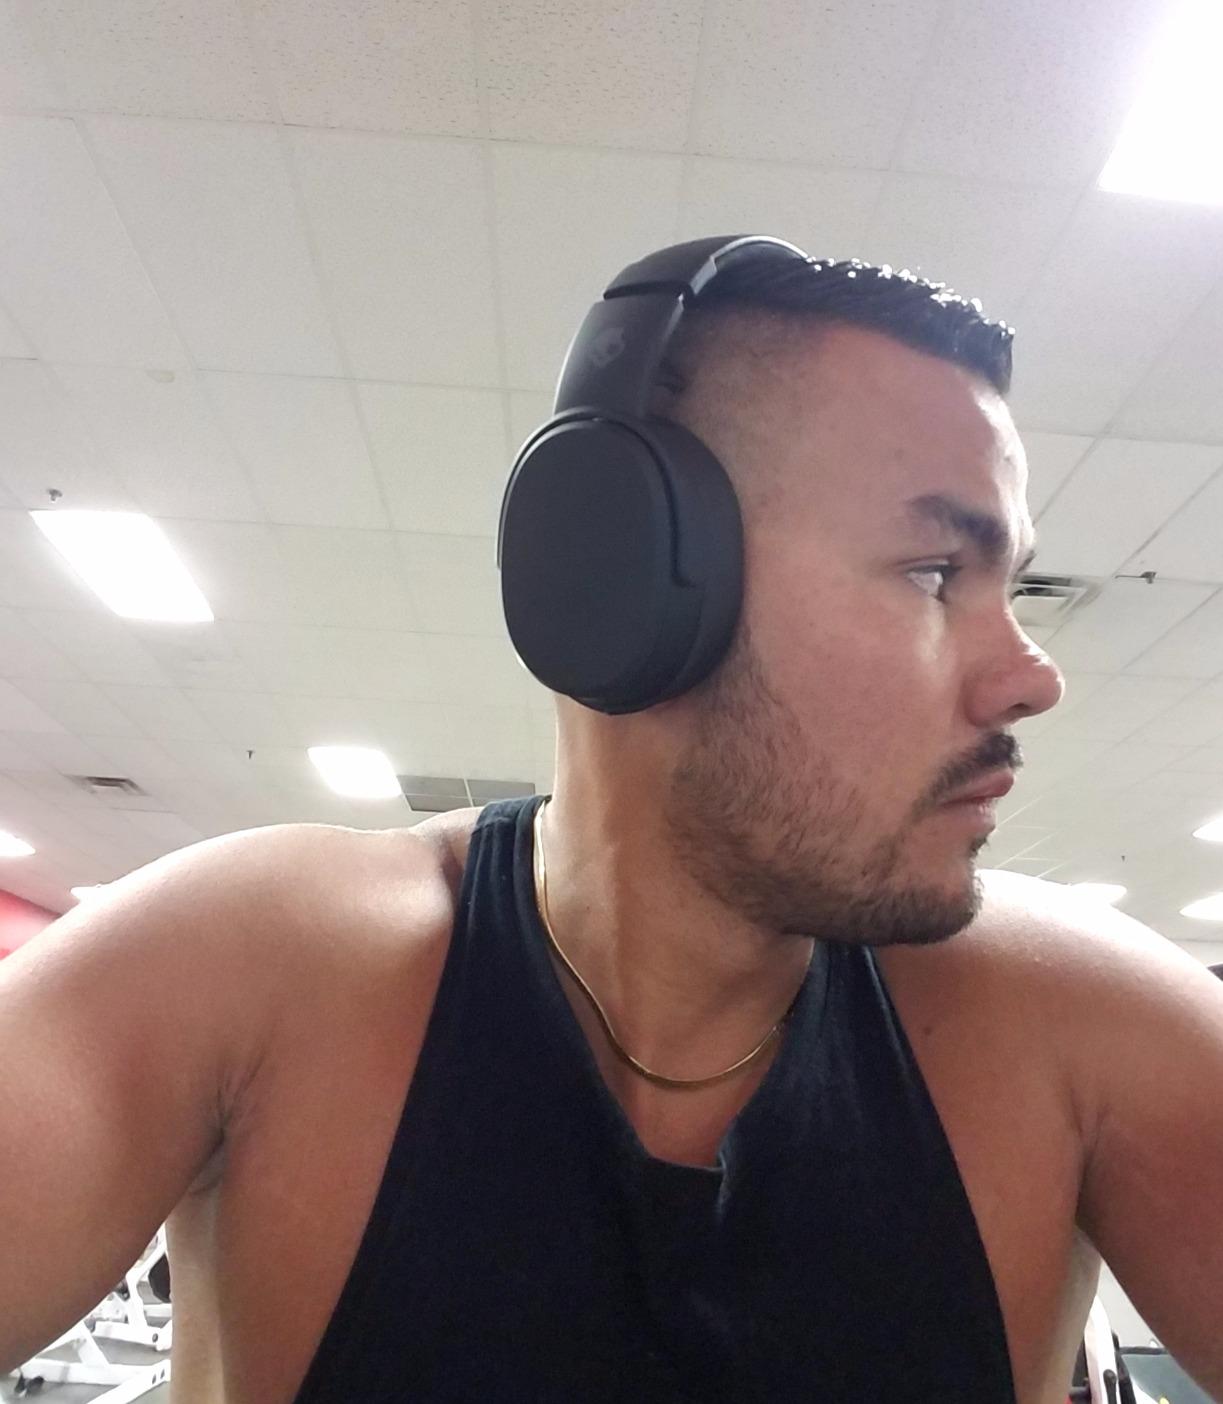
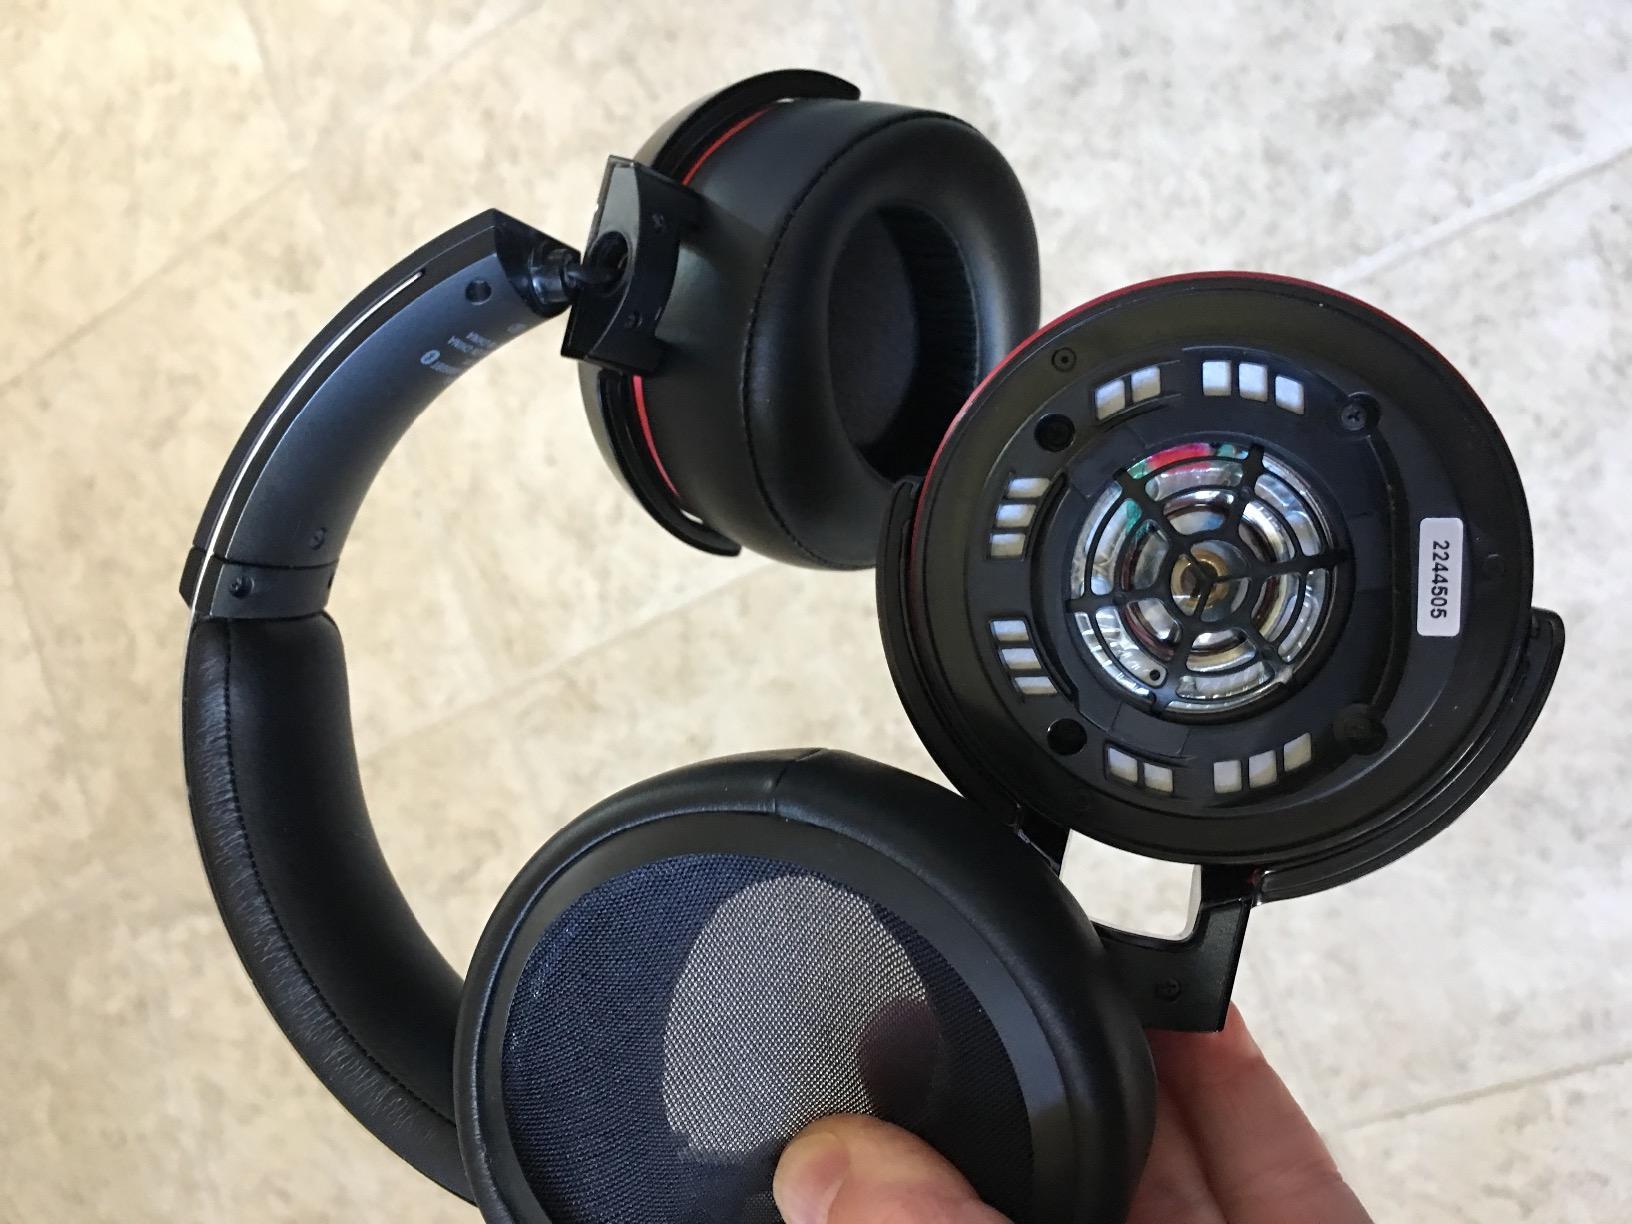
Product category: headphones
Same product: no